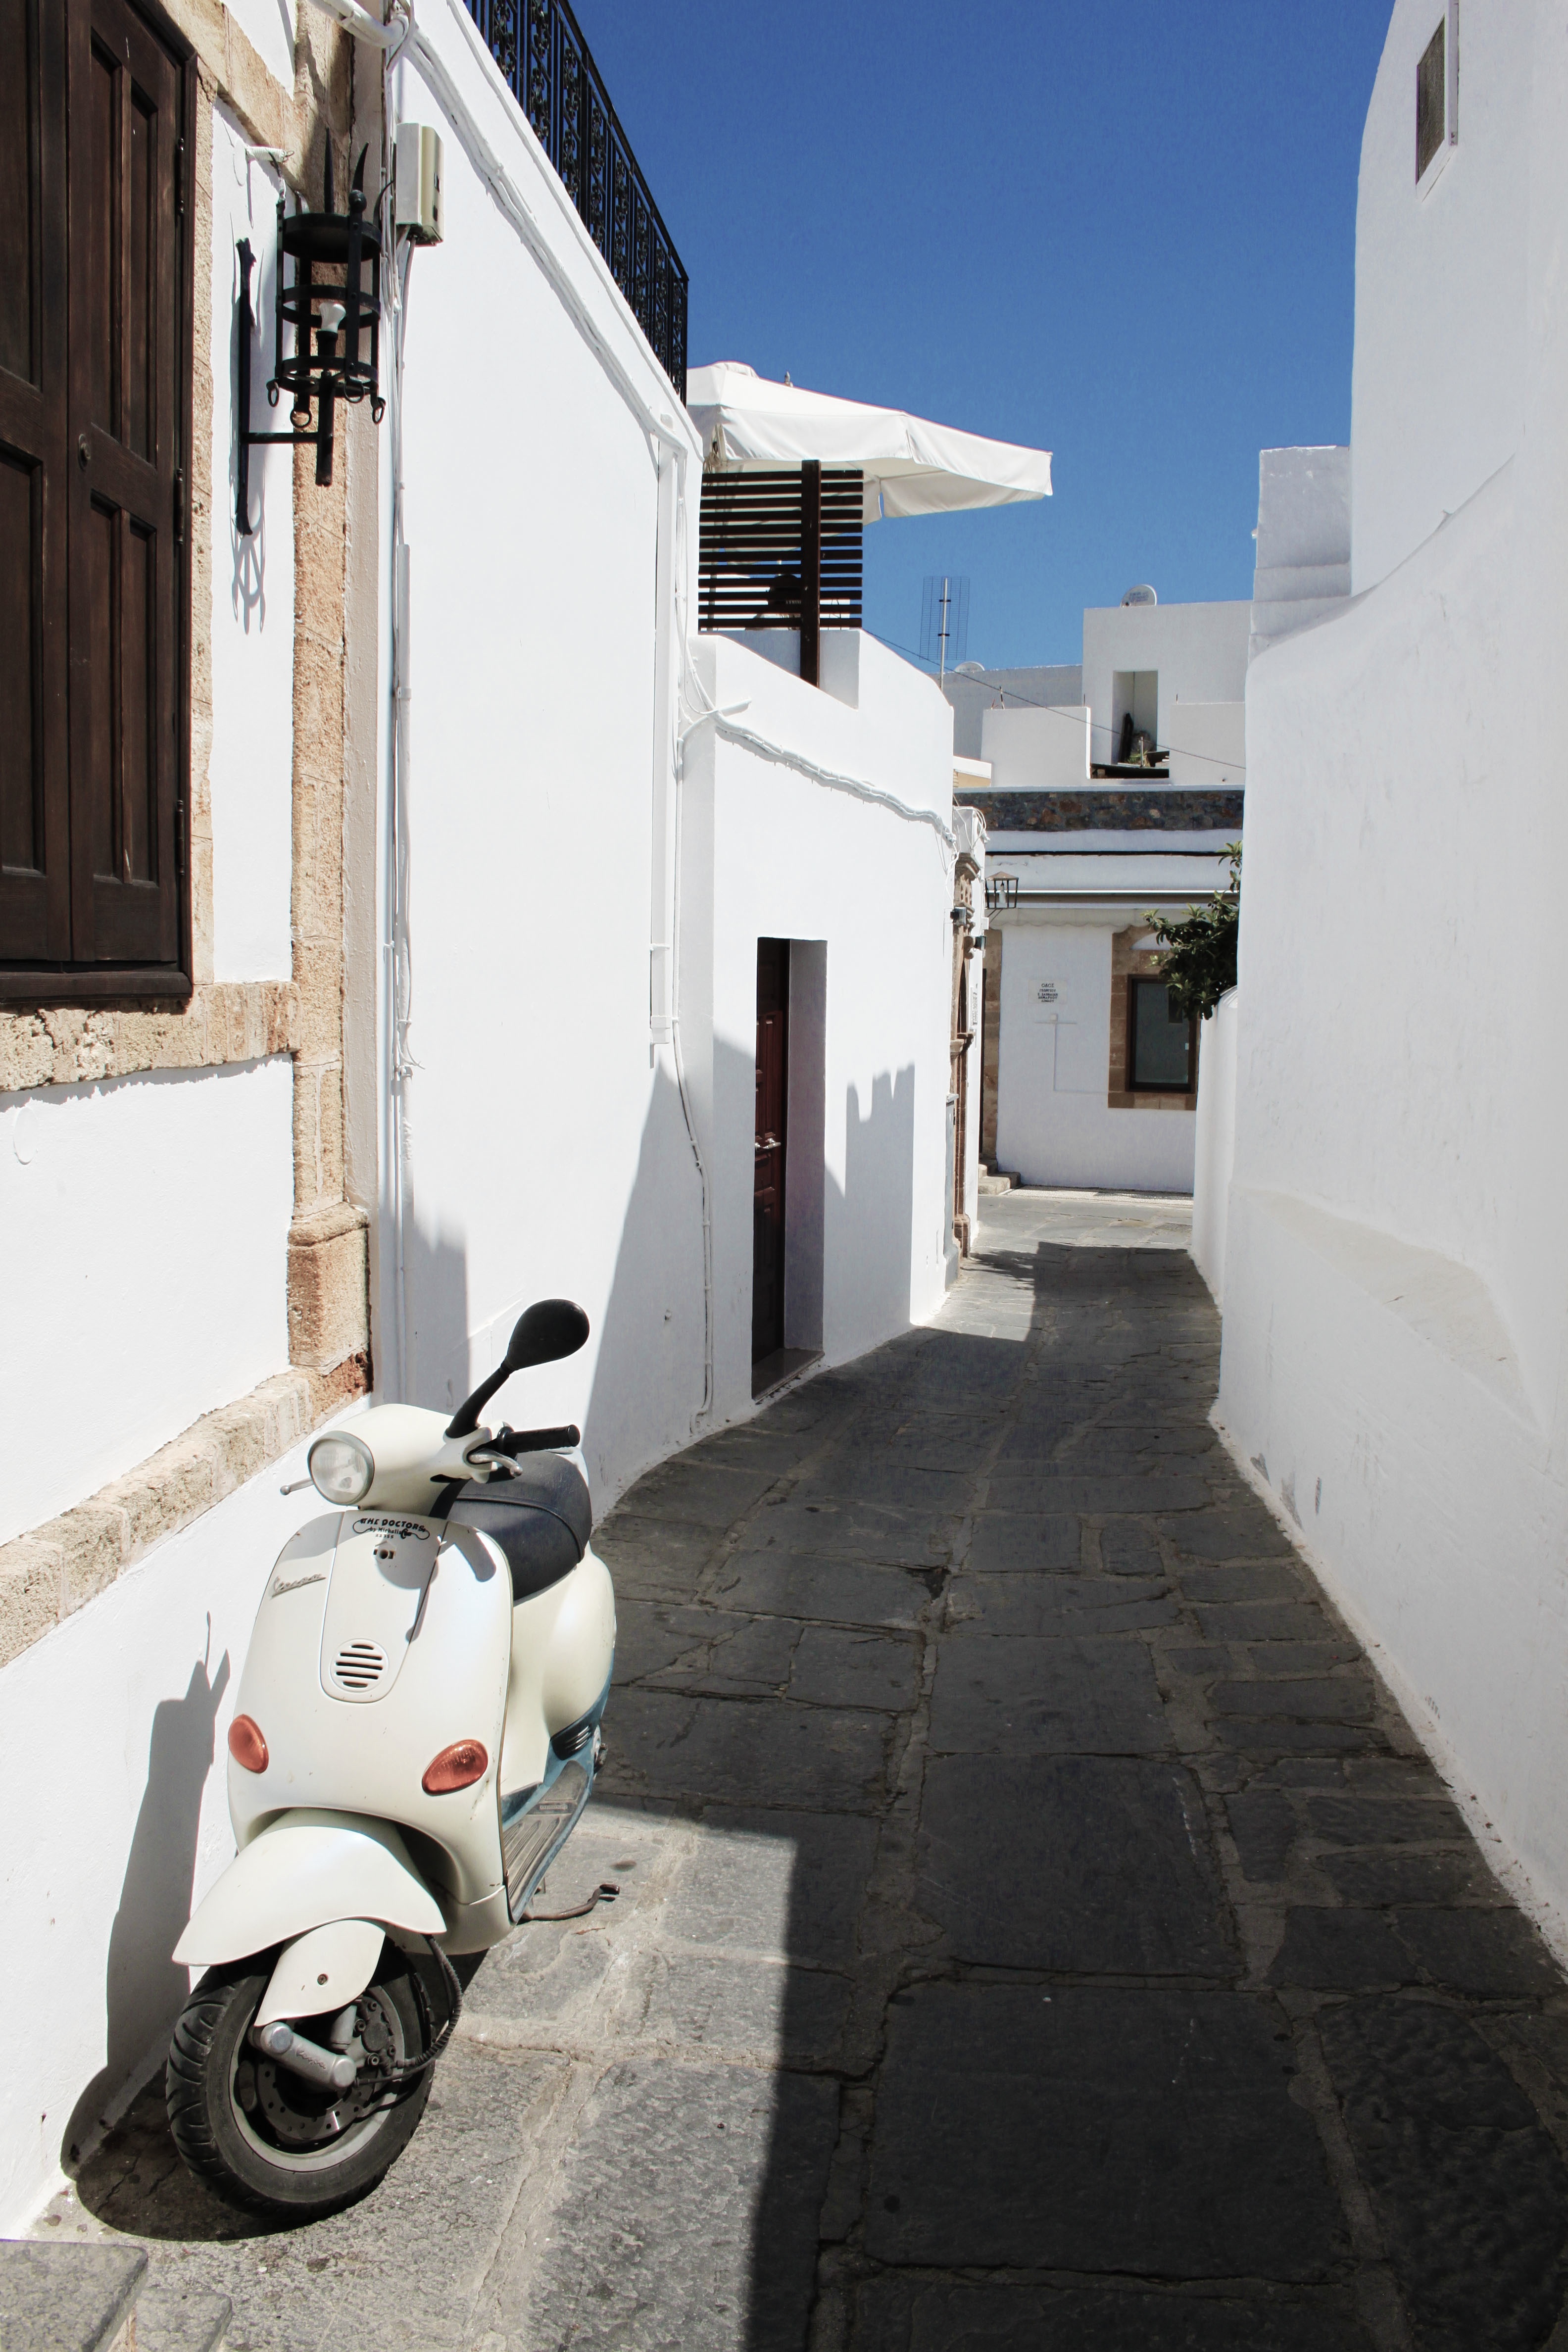
road, white, street, alley, vehicle